Ha (cuneiform)

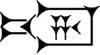
Digitized cuneiform sign for ha ("Type I") (inside of outer cuneiform sign).

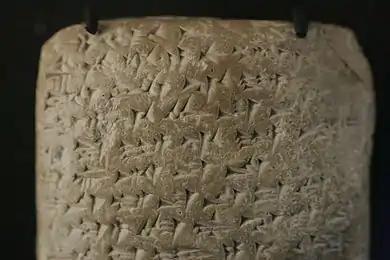
Amarna letter EA 365-("Reverse"), Biridiya to Pharaoh, ""Furnishing Corvée Workers""; line 2 (3rd sign, ha, ("Type II")): "Men-"City-Mayor""-(or "Magistrate"), ""LÚ-MEŠ"-ha-"za-nu-ta-meš"", Akkadian language for "hazannu" (ha defaced from surface scraping) (high resolution expandable photo)

The cuneiform ha sign comes in two common varieties in the 1350 BC Amarna letters. It is also found in the large 12-chapter (Tablets I-XII) work of the "Epic of Gilgamesh". Cuneiform "ha" is used as a syllabic for "ha", and an alphabetic for "h", or "a"; from the "Epic of Gilgamesh" it also has two sumerogramic uses (capital letter (majuscule)), for HA (Akkadian language "zittu", for "share"), and KU, for "nūnu", "fish".